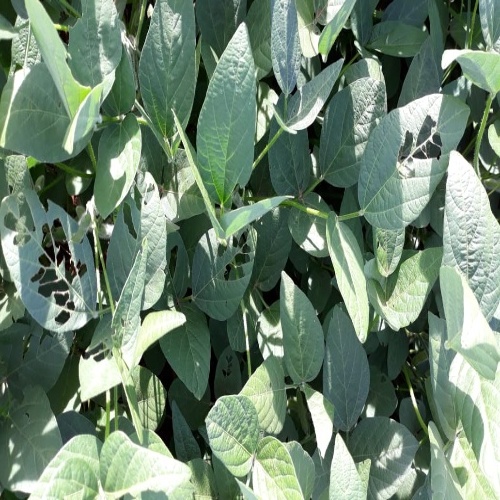
Label: Caterpillar